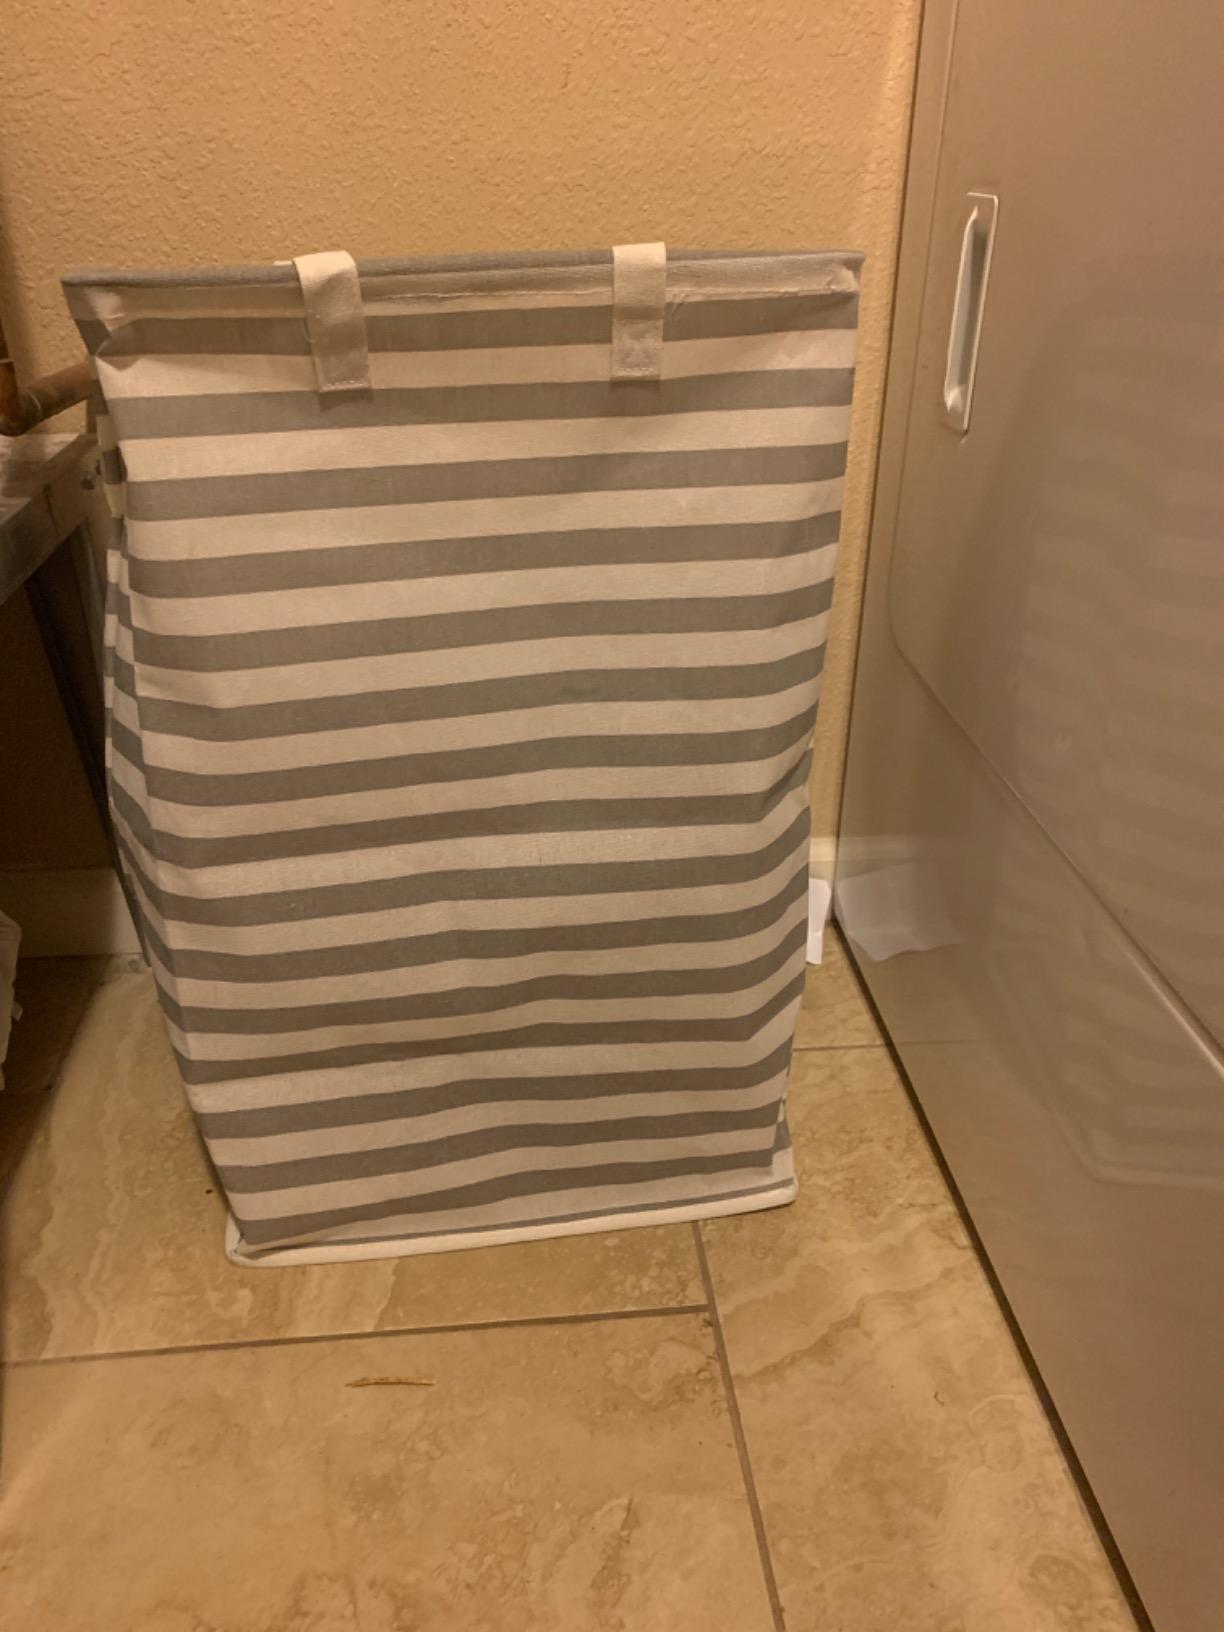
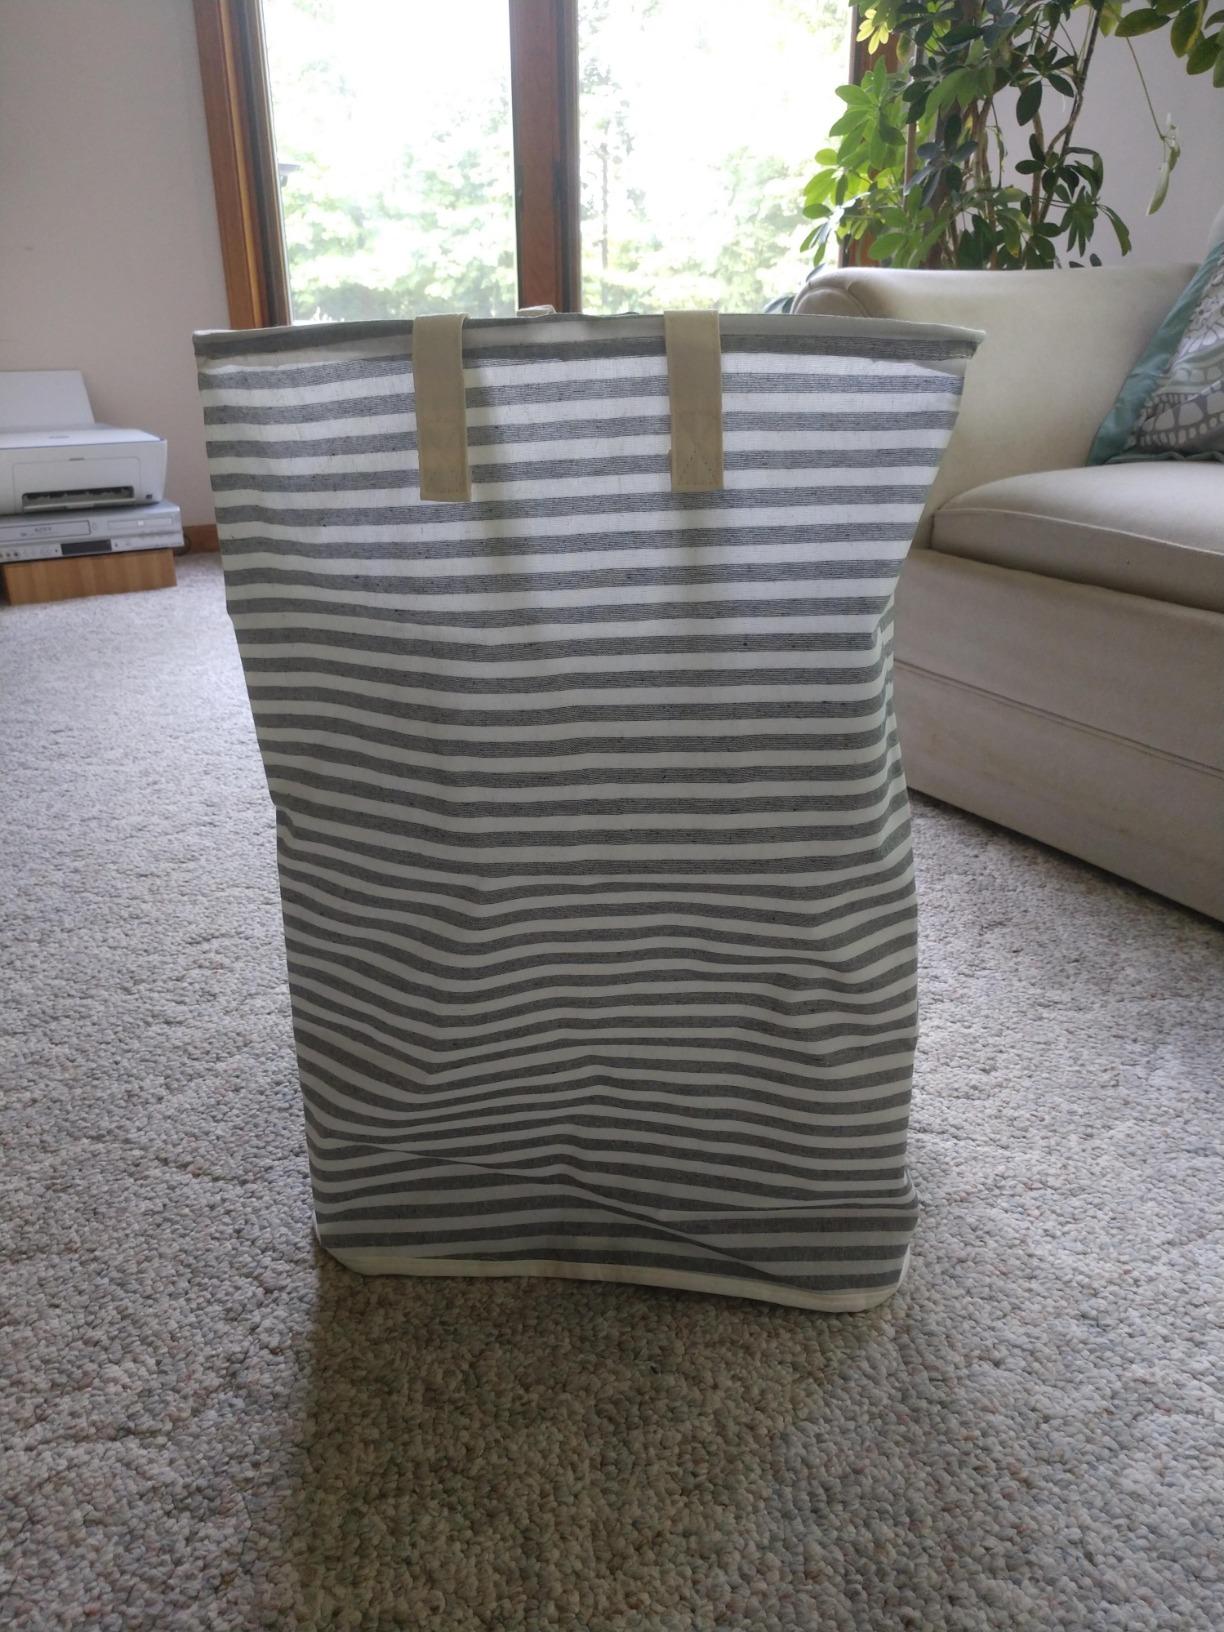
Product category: items_hamper
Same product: no